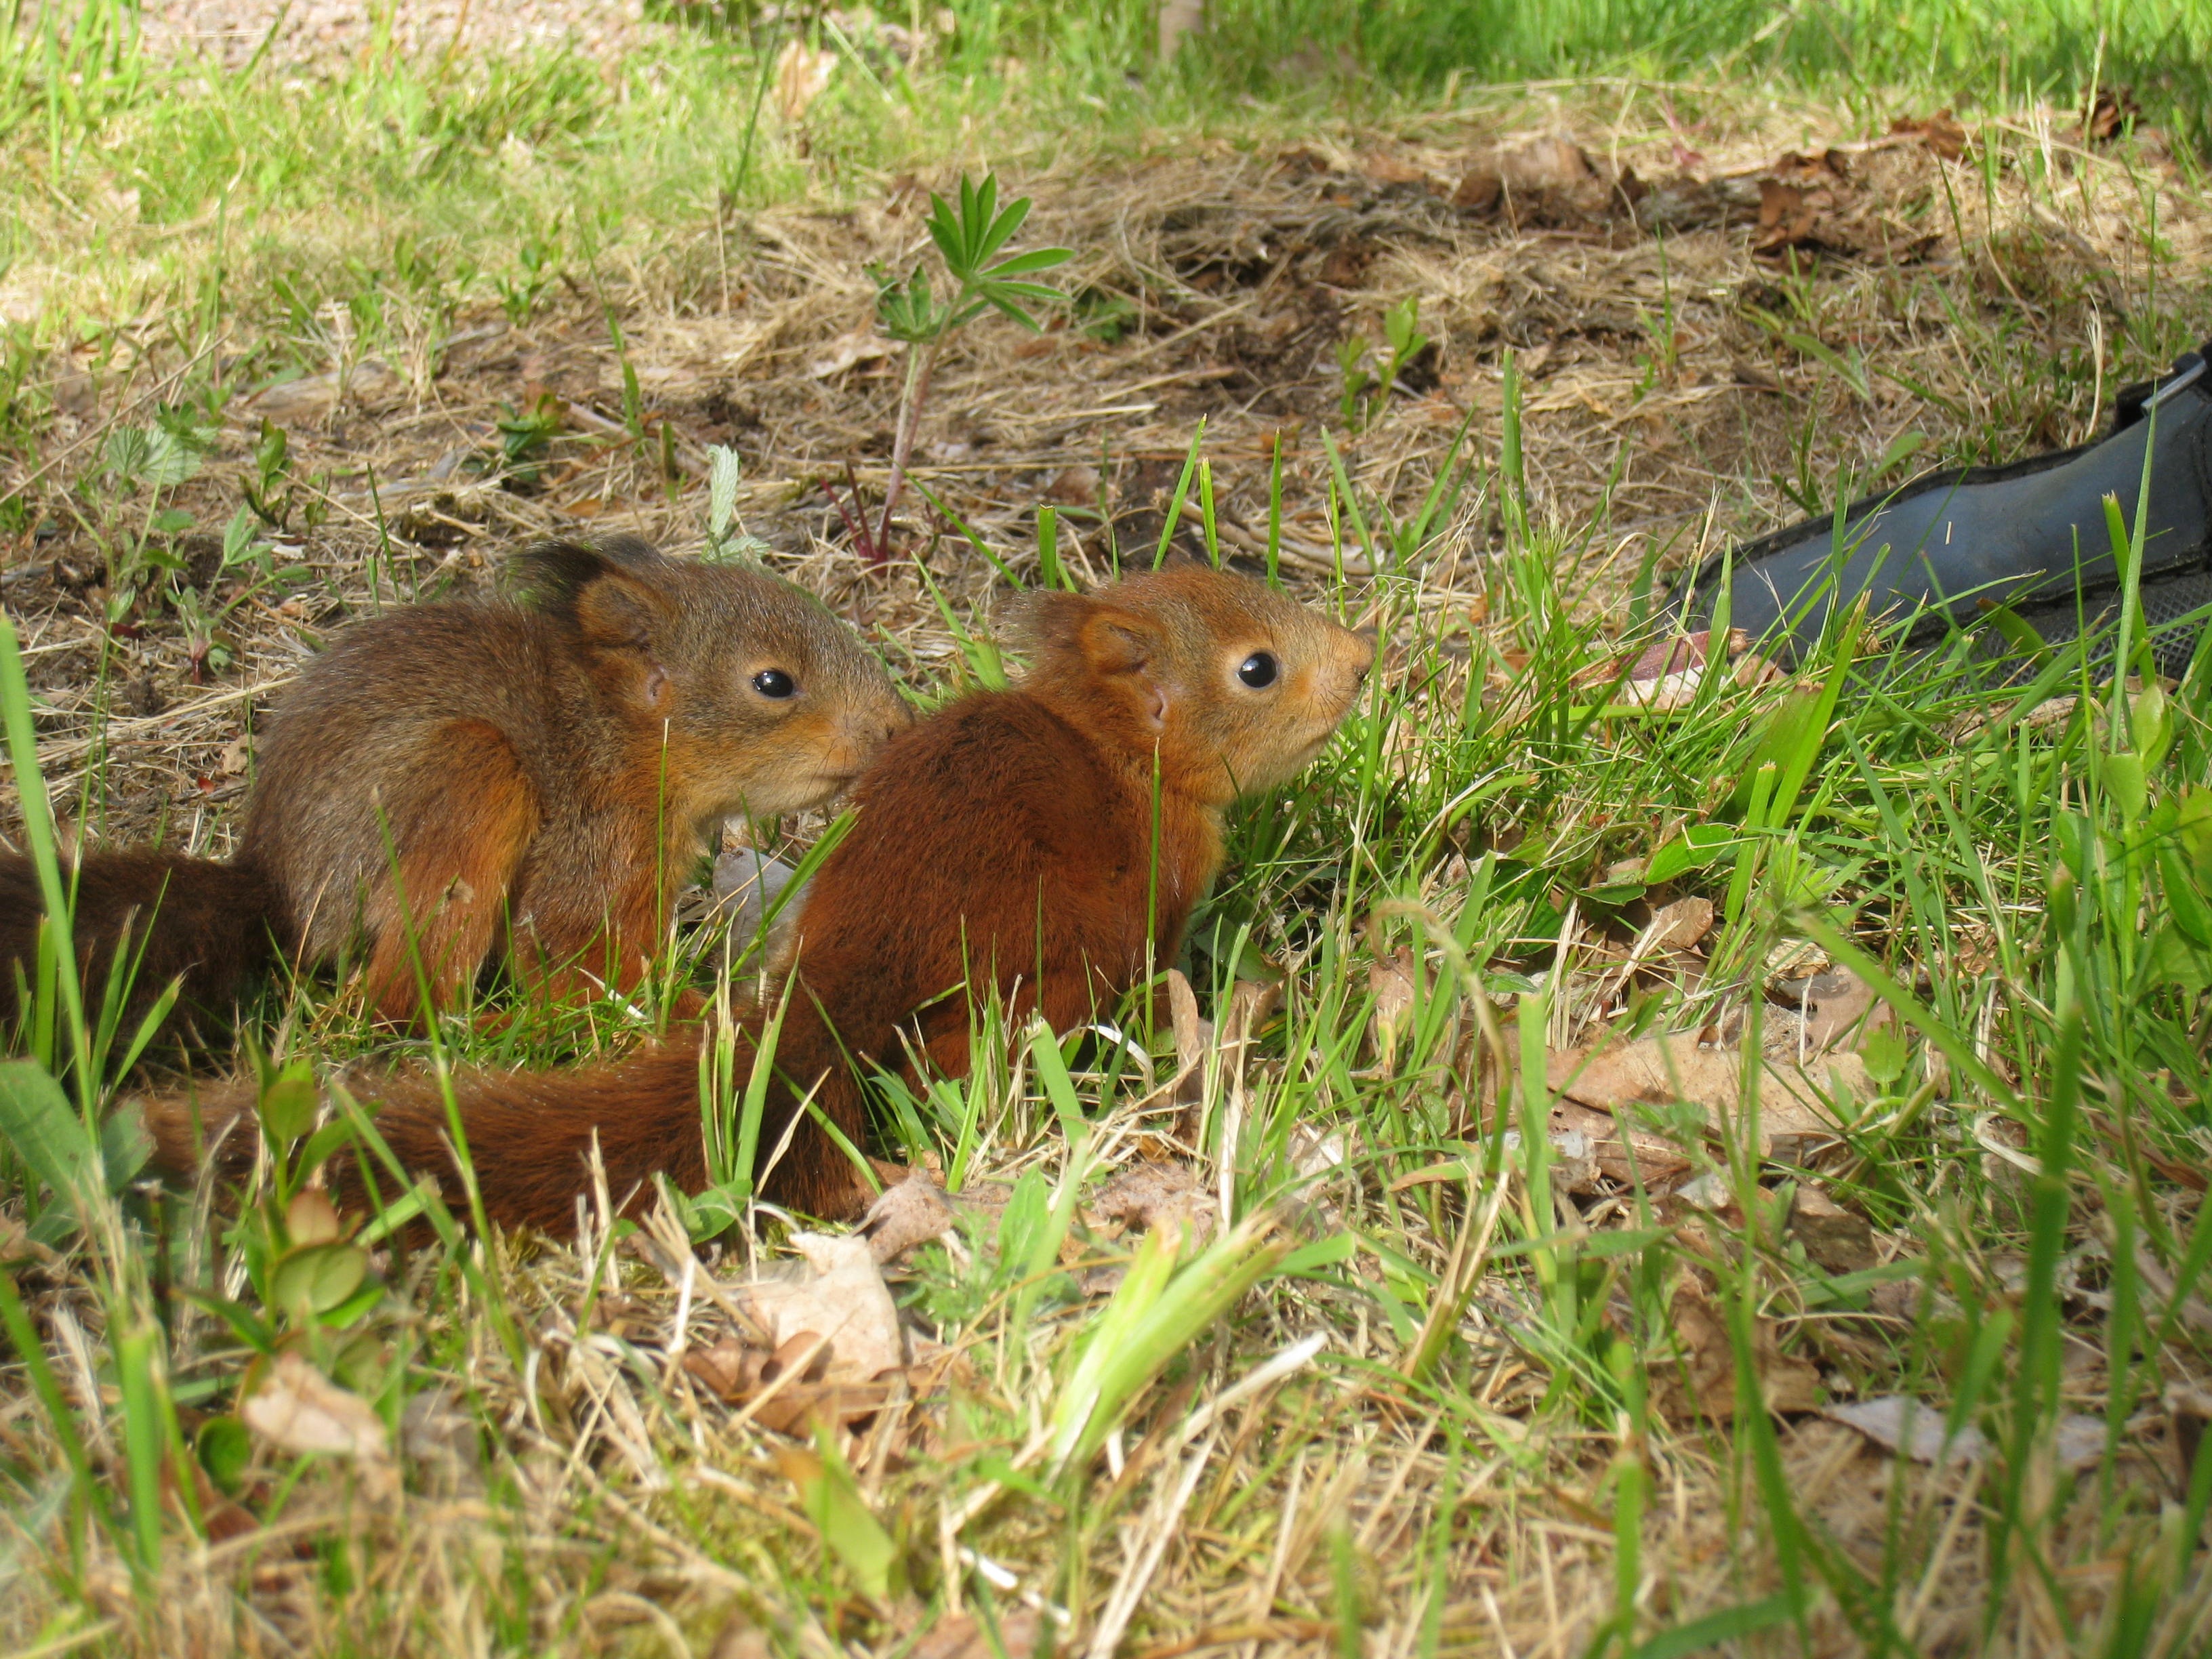
grass, shoe, prairie, summer, wildlife, mammal, squirrel, garden, rodent, fauna, colors, animals, vertebrate, capybara, prairie dog, fox squirrel, squirrel children